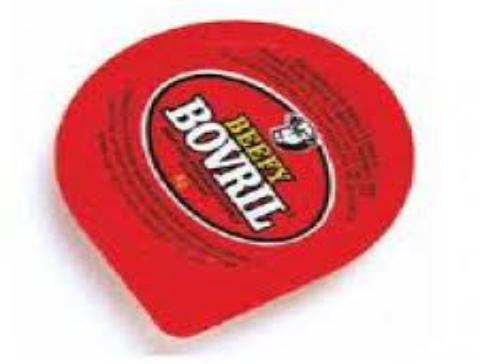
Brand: Bovril
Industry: Food